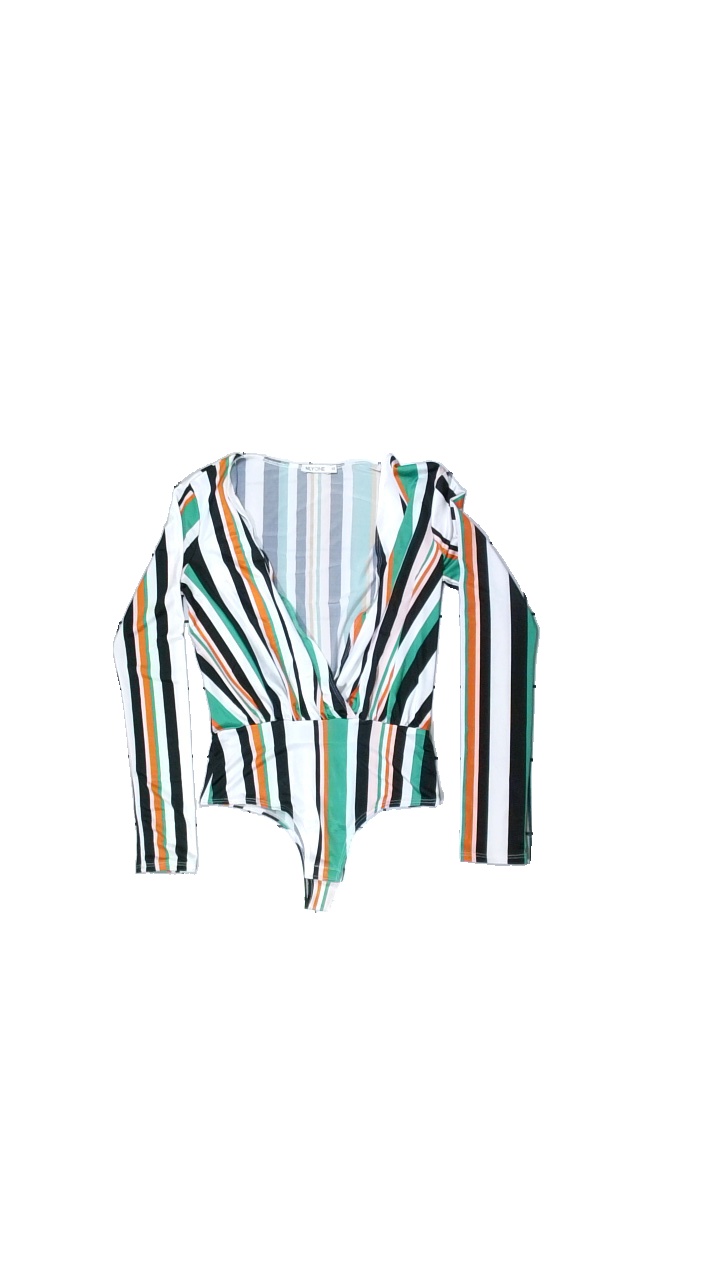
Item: Top (Ladies)
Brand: Nelly
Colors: Green, White, Black, Multicolor
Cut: Tight, V-collar
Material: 100% polyester
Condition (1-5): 5
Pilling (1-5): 5
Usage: Reuse
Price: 100-150